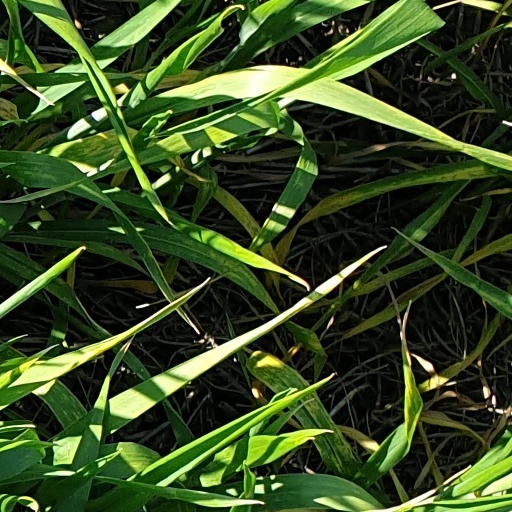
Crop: wheat